Tim Benton

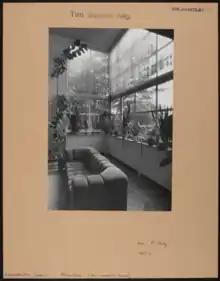
Architect’s House (designed by Ernst May). Photograph by Tim Benton. CON_B04373_F002_028. The Courtauld Institute of Art. CC-BY-4.0.

Tim Benton (born 21 June 1945, Rome) is Professor Emeritus in the History of Art at the Open University in the UK as well as a writer and broadcaster. He has also taught at Columbia University, Williams College, and École Polytechnique Fédérale de Lausanne. He has written extensively on the modernist architect Le Corbusier. A large collection of photographs by Tim Benton is held in the Courtauld Institute of Art's Conway Library archive, which is currently undergoing a digitisation project.